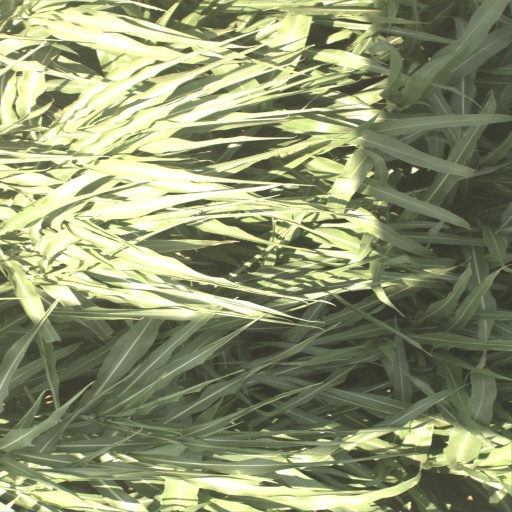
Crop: sorghum